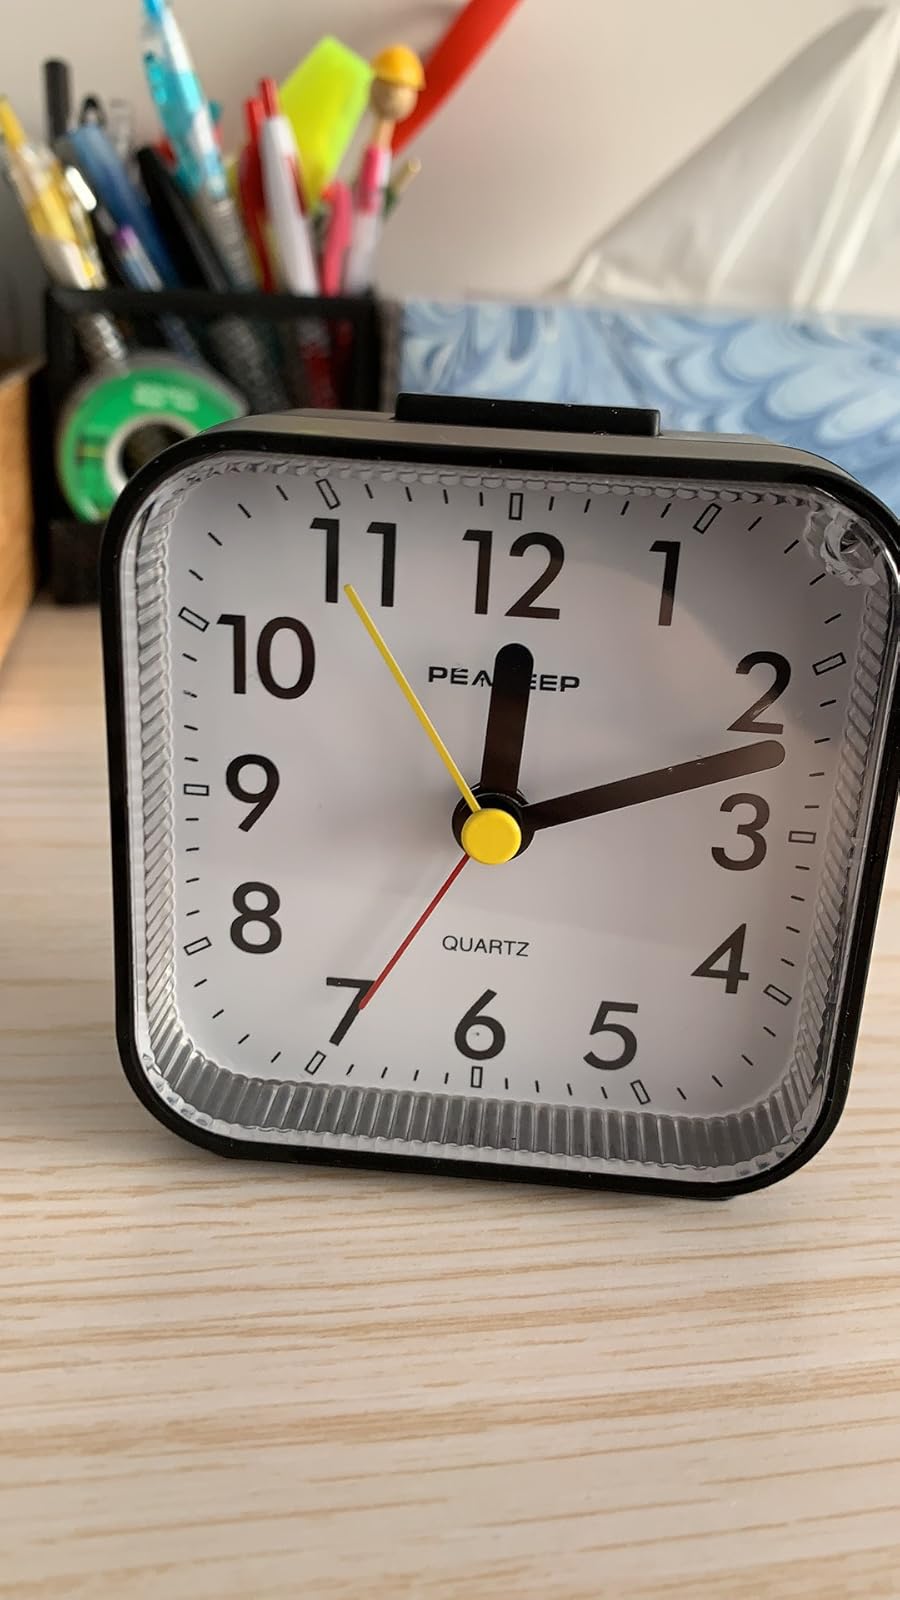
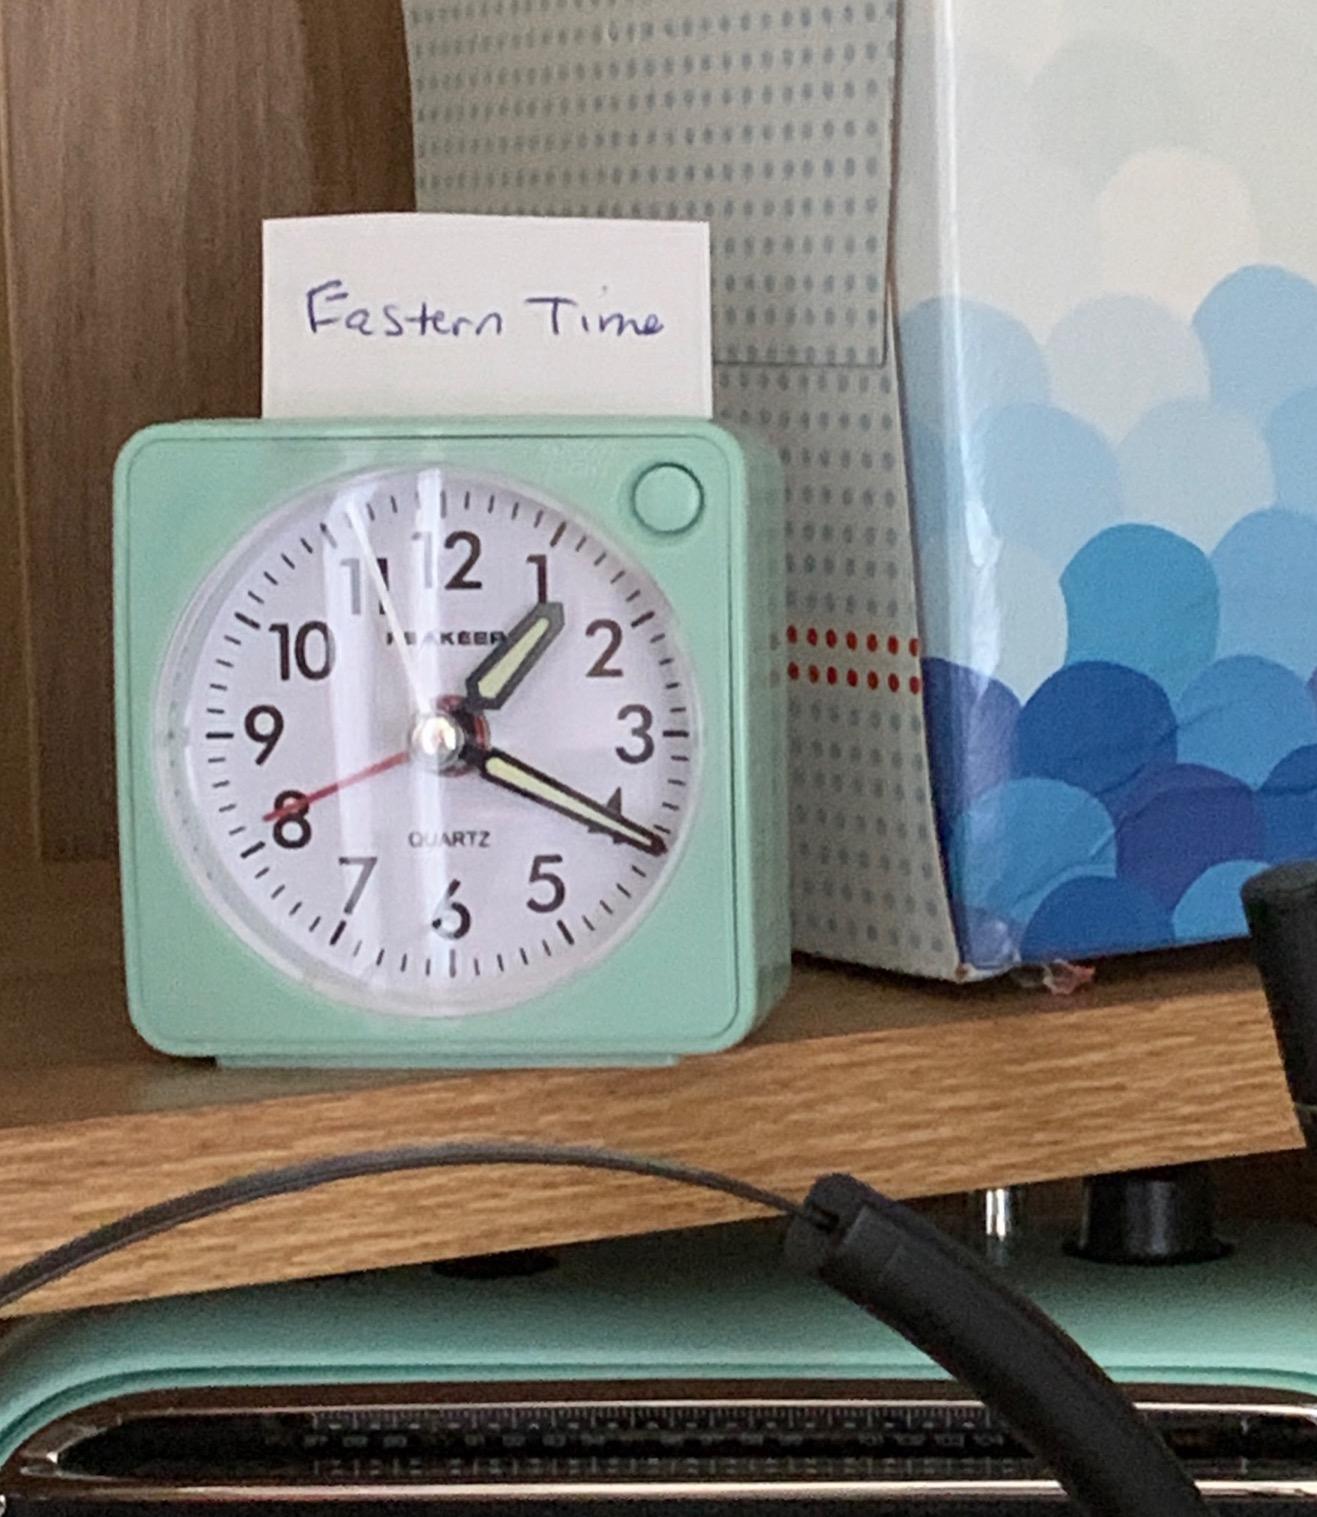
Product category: clock
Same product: no